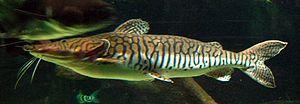
Pseudoplatystoma fasciatum à Nausicaä, Centre National de la Mer.
Les yungas méridionales ou yungas australes forment la partie sud du yunga, s'étendant du sud du département de Santa Cruz en Bolivie jusqu'à la province argentine de Catamarca. Elles se développent à une altitude comprise entre 400 et 3 000 mètres au-dessus du niveau de la mer.